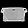
Label: Bag